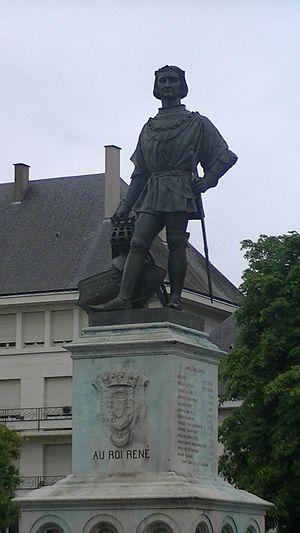
Cet article recense les œuvres d'art dans l'espace public d'Angers, en France.